Woodham Ferrers and Bicknacre

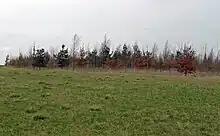

Woodham Ferrers and Bicknacre is a civil parish in the Chelmsford district in Essex, England. The parish includes the villages of Bicknacre and Woodham Ferrers. In 2011 the civil parish had a population of 2,889.